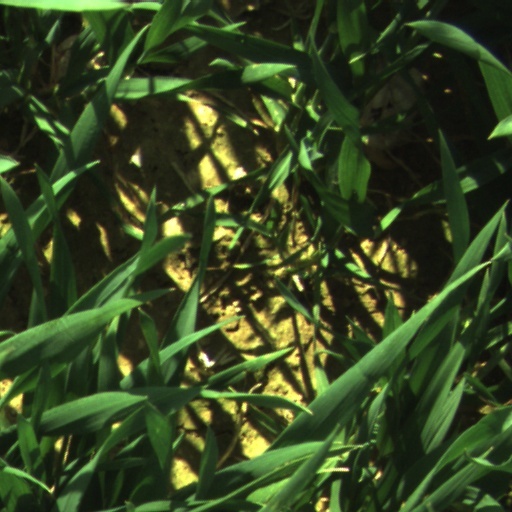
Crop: wheat